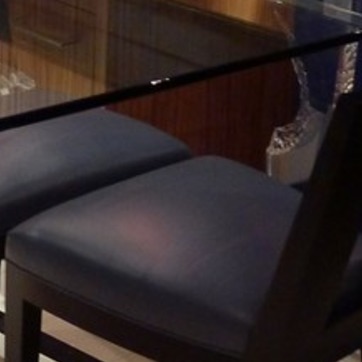
Material: leather